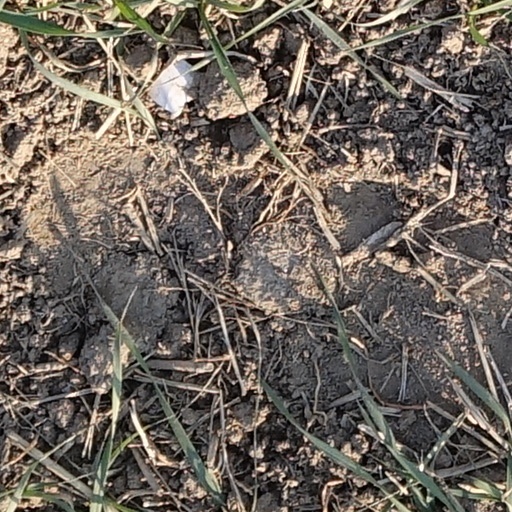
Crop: wheat